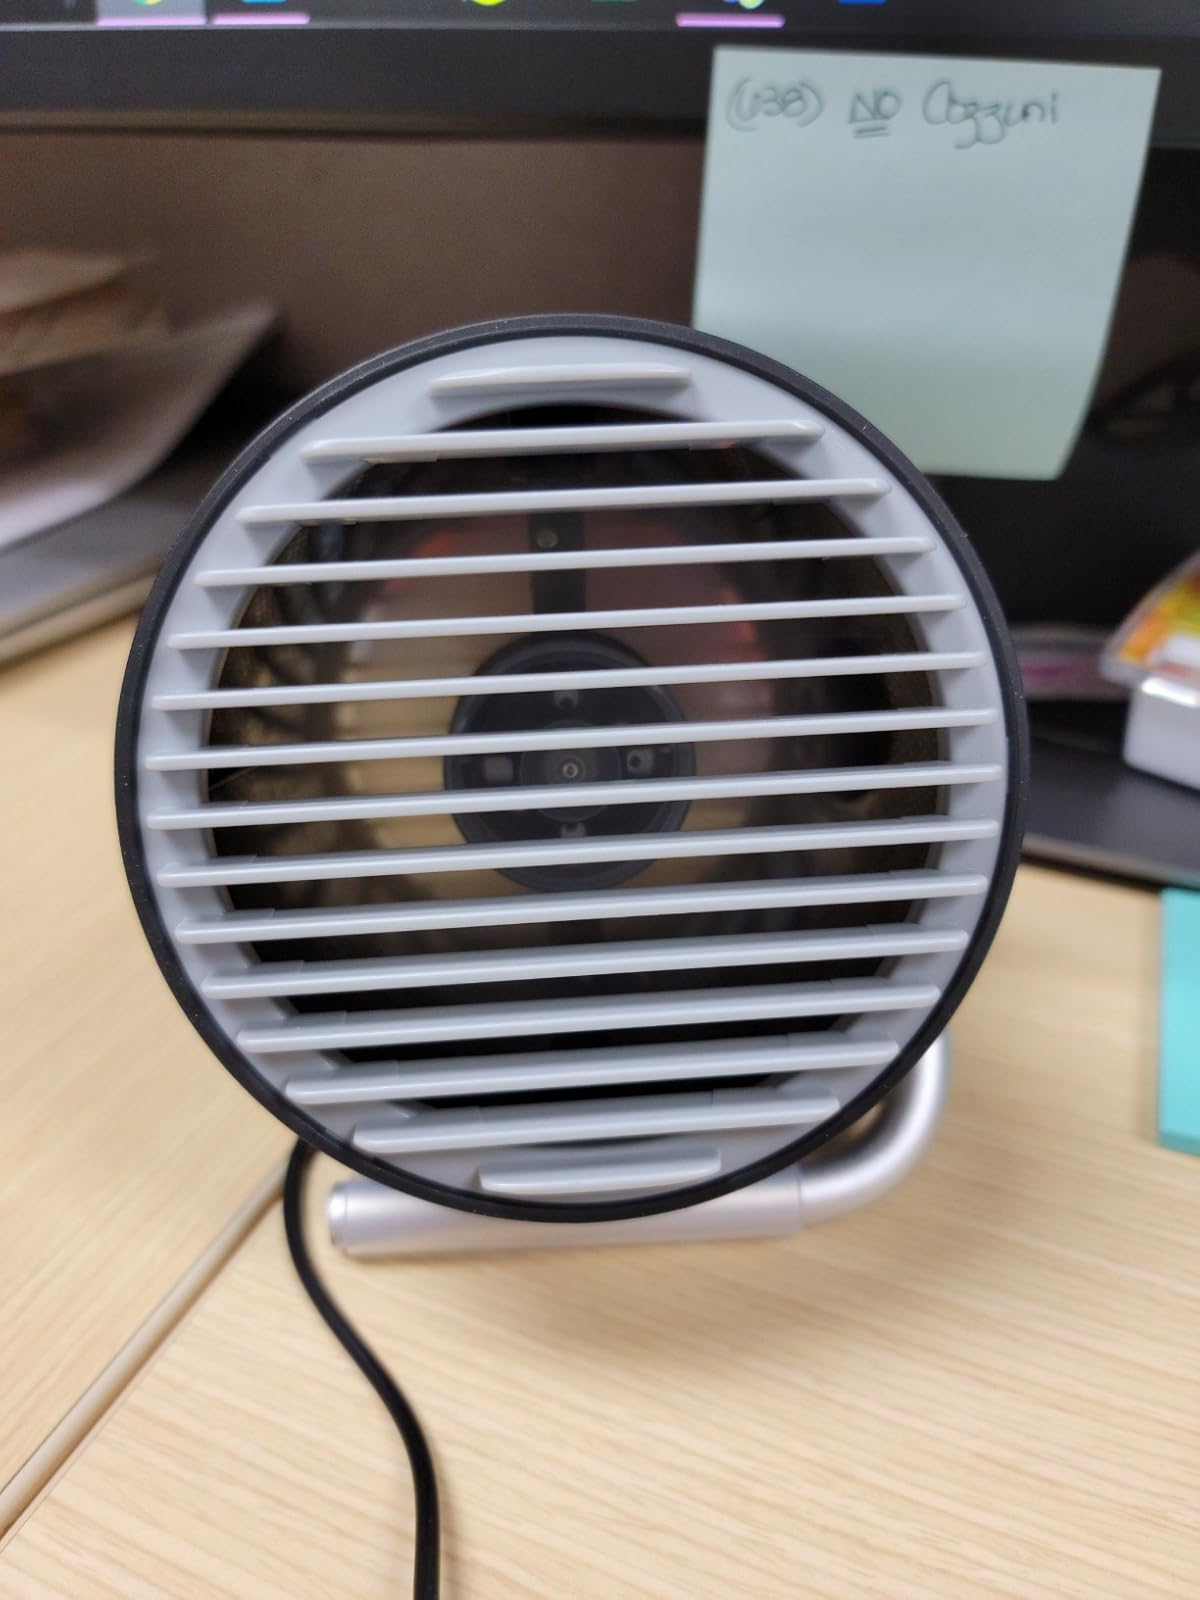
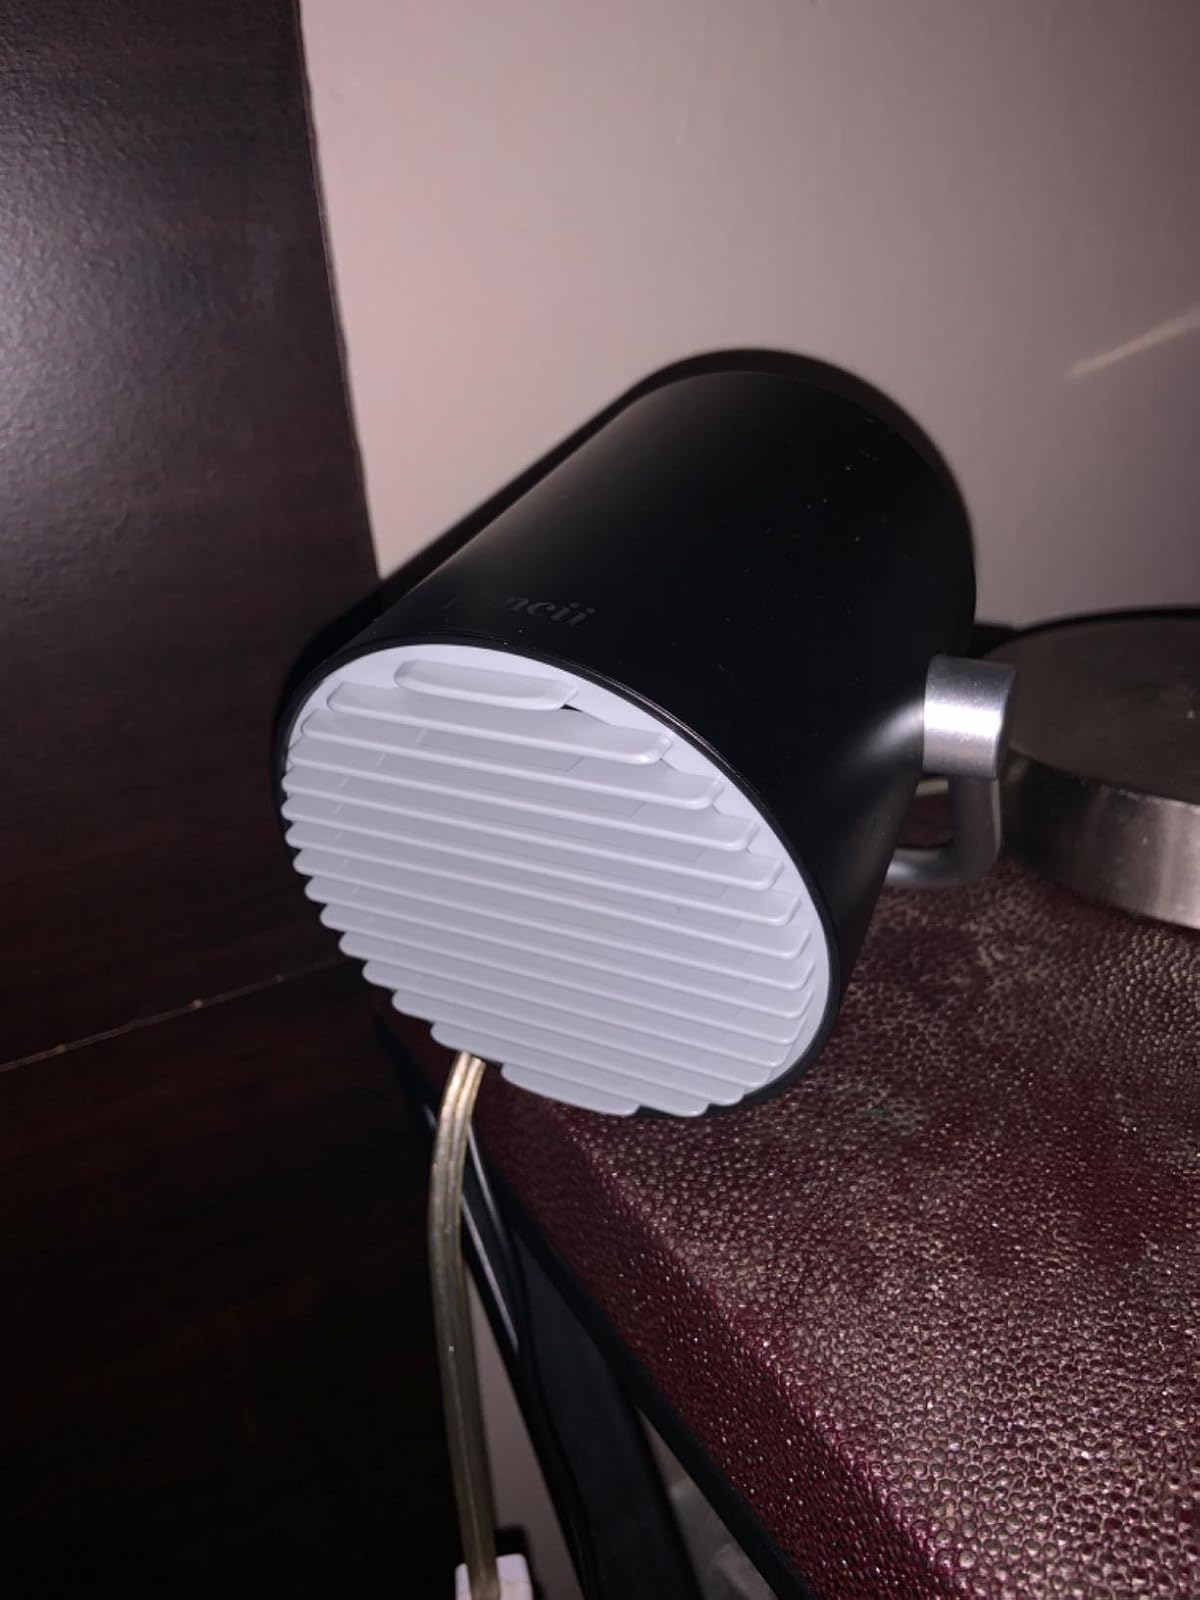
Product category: fan
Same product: yes